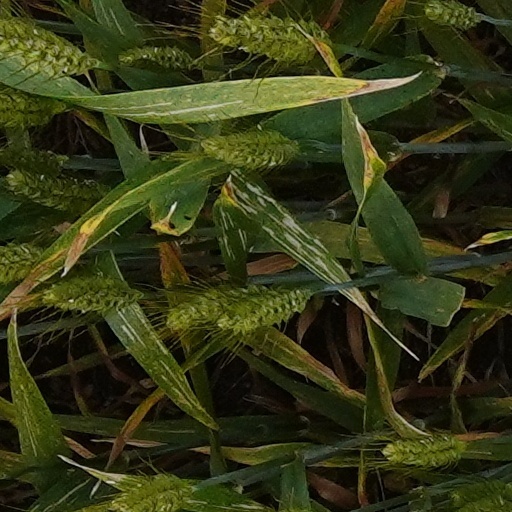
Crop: wheat